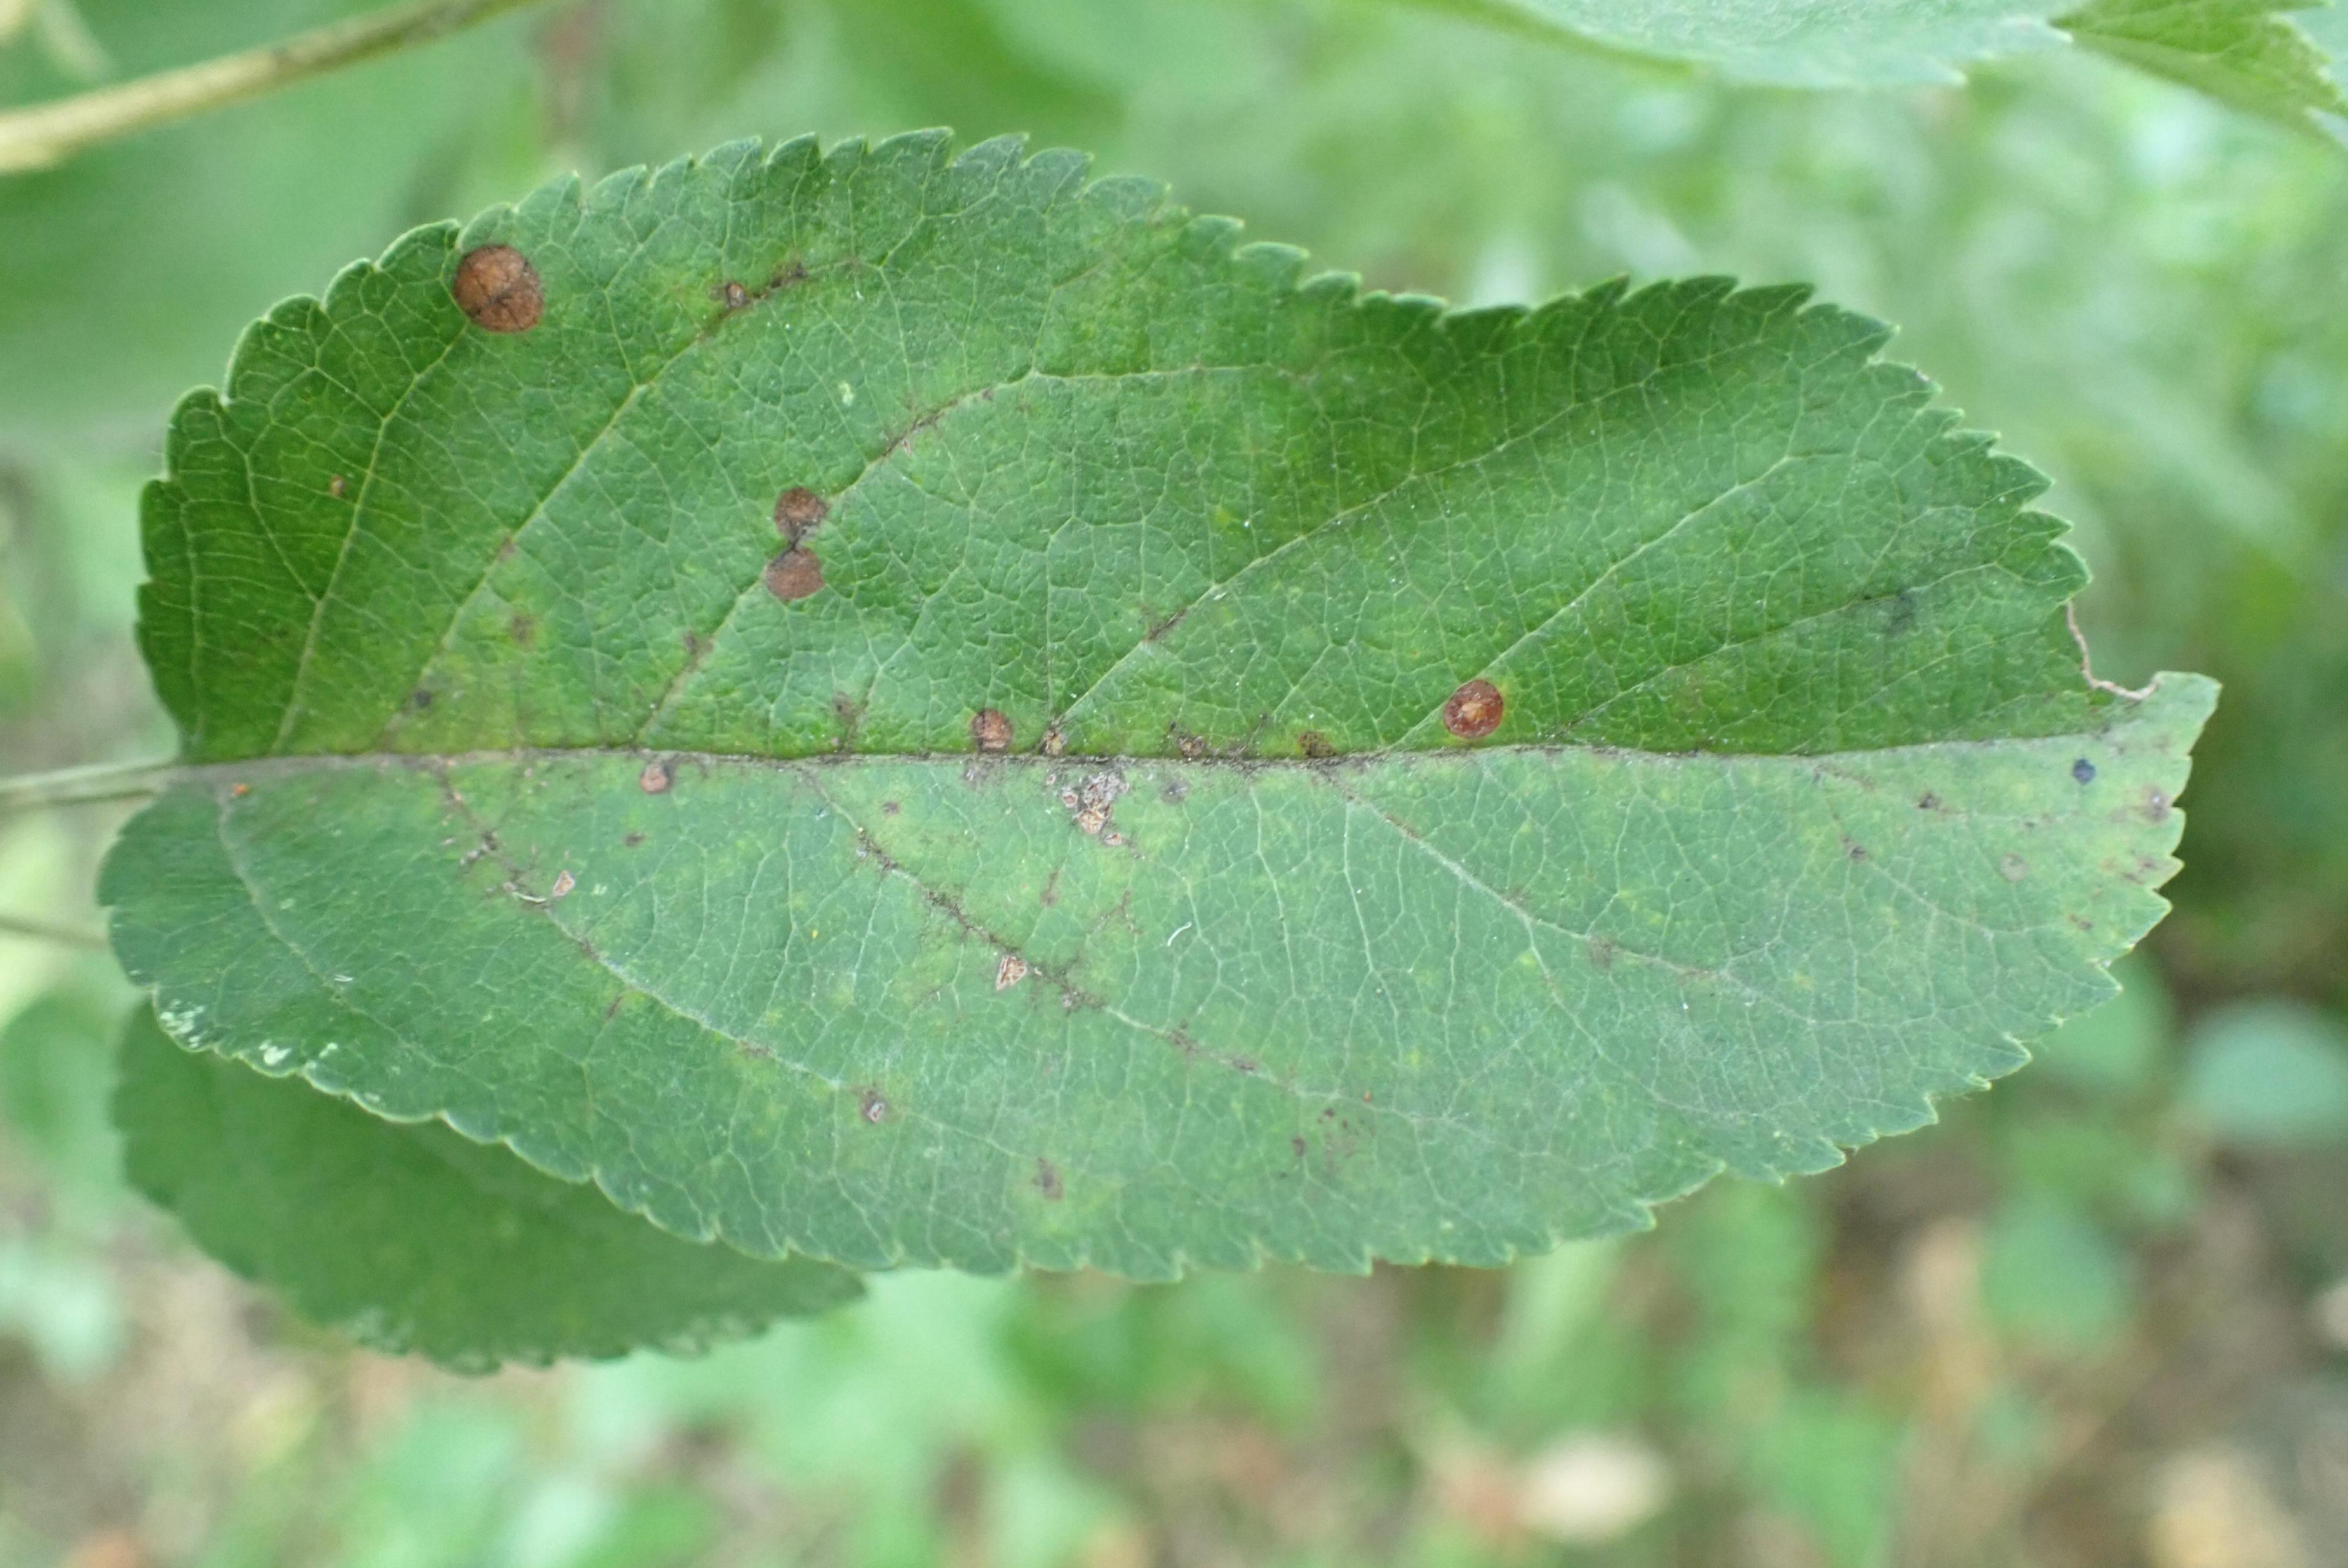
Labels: scab, frog_eye_leaf_spot